Armenian medieval sculpture

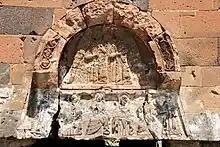
Scene depicting apostles, patrons, princes, and a bishop (Mren Church, 639)

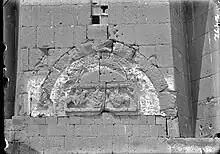
Cavaliers before the Mother of God, Erznka (Oguzlu), near Ani, Western Armenia, nowadays Turkey (destroyed), 895

The first high point of the development of Armenian medieval sculpture is the 7th century and it coincides with the "golden age" of Armenian architecture. In this period new compositions appeared, various artistic and iconographic solutions were developed. Holy and patron imagery (Mren, Pemzashen, Ptghni) became almost mandatory. Various forms of crosses became popular: Latin crosses, lobed, braided crosses, crosses imitating a coating with gems/jewels. Geometric and vegetal elements (cornices, archivolts of windows) fascinated with their variety of classical ornaments. Images of animals and birds with symbolic meaning had an important place in the sculpture: deer, bull, ram, bear, goat, pigeon, peacock, eagle (Barekamavan, Tsob, Tspni, Tallinn, Agarak, Tsiranovor, Zvartnots, etc.).